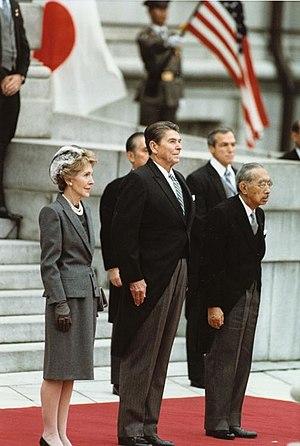
Hirohito ou Hiro-Hito, né le 29 avril 1901 à Tokyo et mort le 7 janvier 1989 dans la même ville, est empereur du Japon du 25 décembre 1926 à sa mort. Bien que le nom de « Hirohito » soit usuel en Occident, au Japon on le désigne, depuis sa mort, par son nom de règne posthume, Shōwa Tennō.